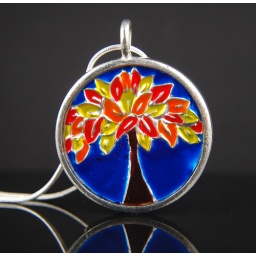
I designed this pendant myself and made my autumn tree stand out against a bright blue background.